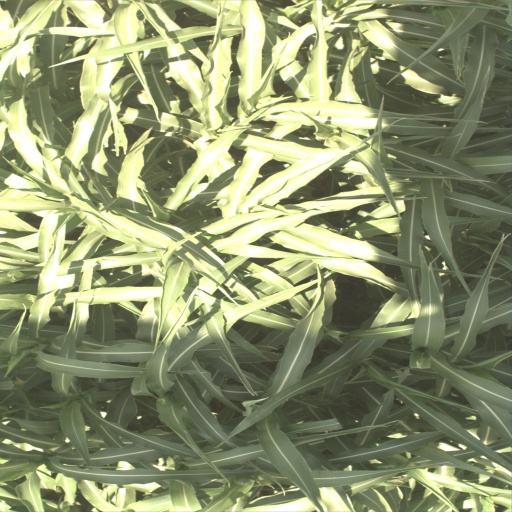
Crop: sorghum